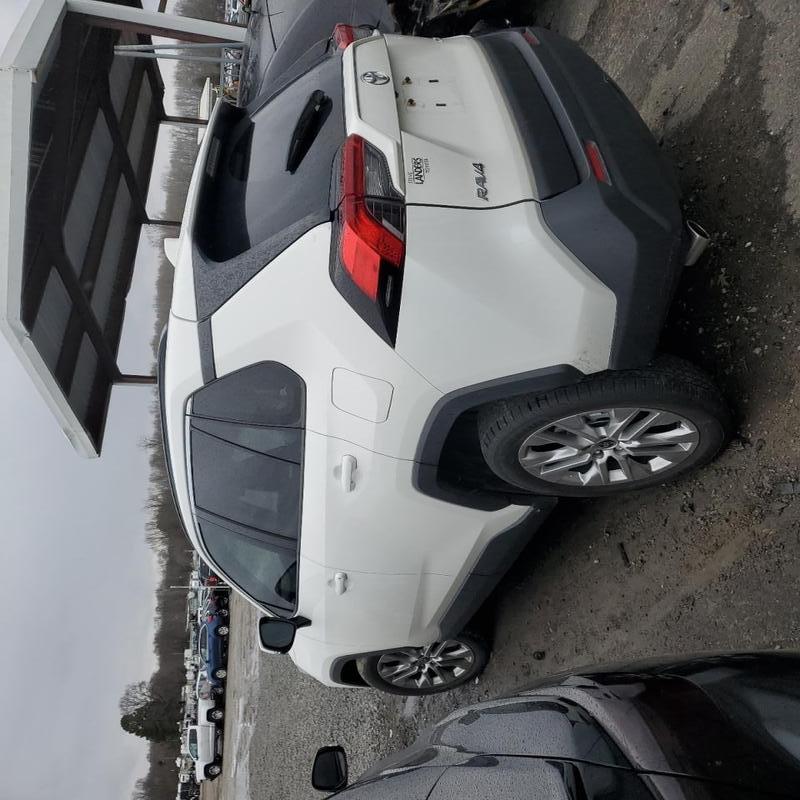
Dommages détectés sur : plaque d'immatriculation arrière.
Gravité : majeur